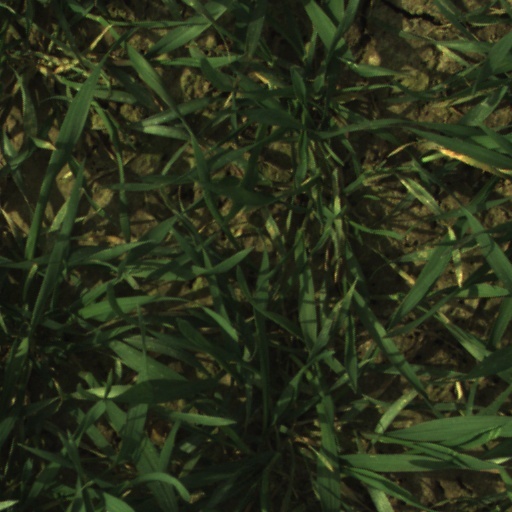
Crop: wheat